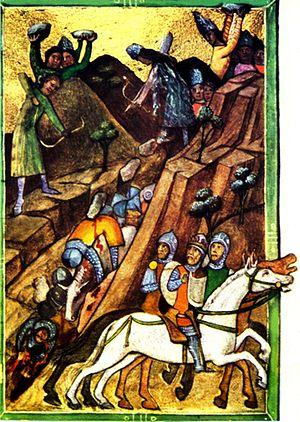
La bataille de Posada (1330) à la suite de laquelle la Hongrie dut reconnaître l'indépendance de la Valachie (Chronique enluminée de Vienne). bataille de Posada. La belle image. L'armée du roi de Hongrie Charles d'Anjou prise dans une embuscade tendue par Basarab Ier de Valachie. Enluminure du Chronicon Pictum. עברית: ציור בכרוניקה המצוירת בווינה על ""קרב פוסאדה"". Hrvatski: Bečka oslikana kronika ""Bitka kod Posade"". Magyar: A posadai csata. A posadai csata a Képes krónikában. Csór Tamás átadja lovát Károly Róbert királynak. 日本語: ポサダの戦い。14世紀ハンガリーの年代記クロニコン・ピクトゥムより.
La principauté de Valachie est un État européen historique. La Valachie est, avec la Moldavie et la Transylvanie, l'une des trois principautés médiévales à population roumanophone ; avec la Moldavie, elle est l'une des deux « principautés danubiennes » et, par son union avec la Moldavie en 1859, elle est à l'origine de la Roumanie.
Basarab Iᵉʳ Întemeietorul fut un prince de Valachie regardé comme le fondateur de cette principauté. Son nom s'est transmis à la dynastie des Basarab et à la Valachie, puis à la région des bouches du Danube cédée par la Valachie à la Moldavie en 1418, pour finir, après 1812, par dénommer la moitié orientale de la Moldavie alors annexée par l'Empire russe, qui la garda jusqu'en 1917.
La Chronique des Hongrois ou, en latin, Chronica Hungarorum est un ensemble de textes relatifs aux débuts de l'histoire hongroise. Plusieurs chroniques médiévales portent ainsi ce titre.